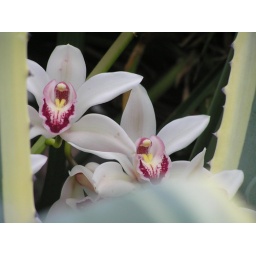
Beautiful flowers among cactus plants in the Wintergarden of Helsinki, Finland.